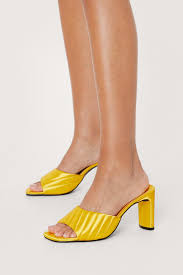
Label: Clog